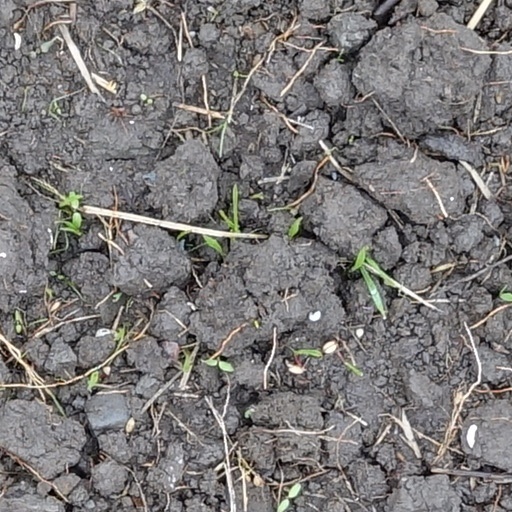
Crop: wheat